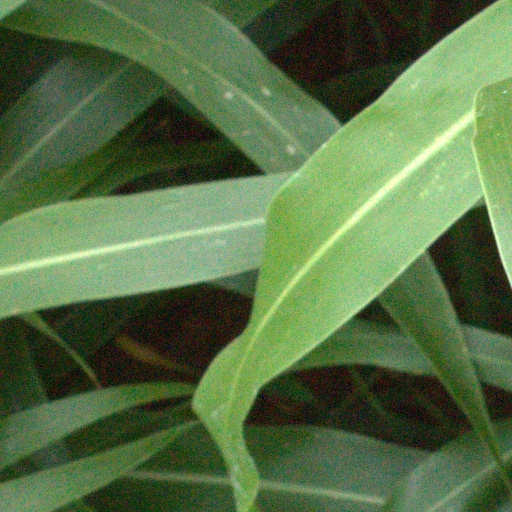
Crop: sorghum